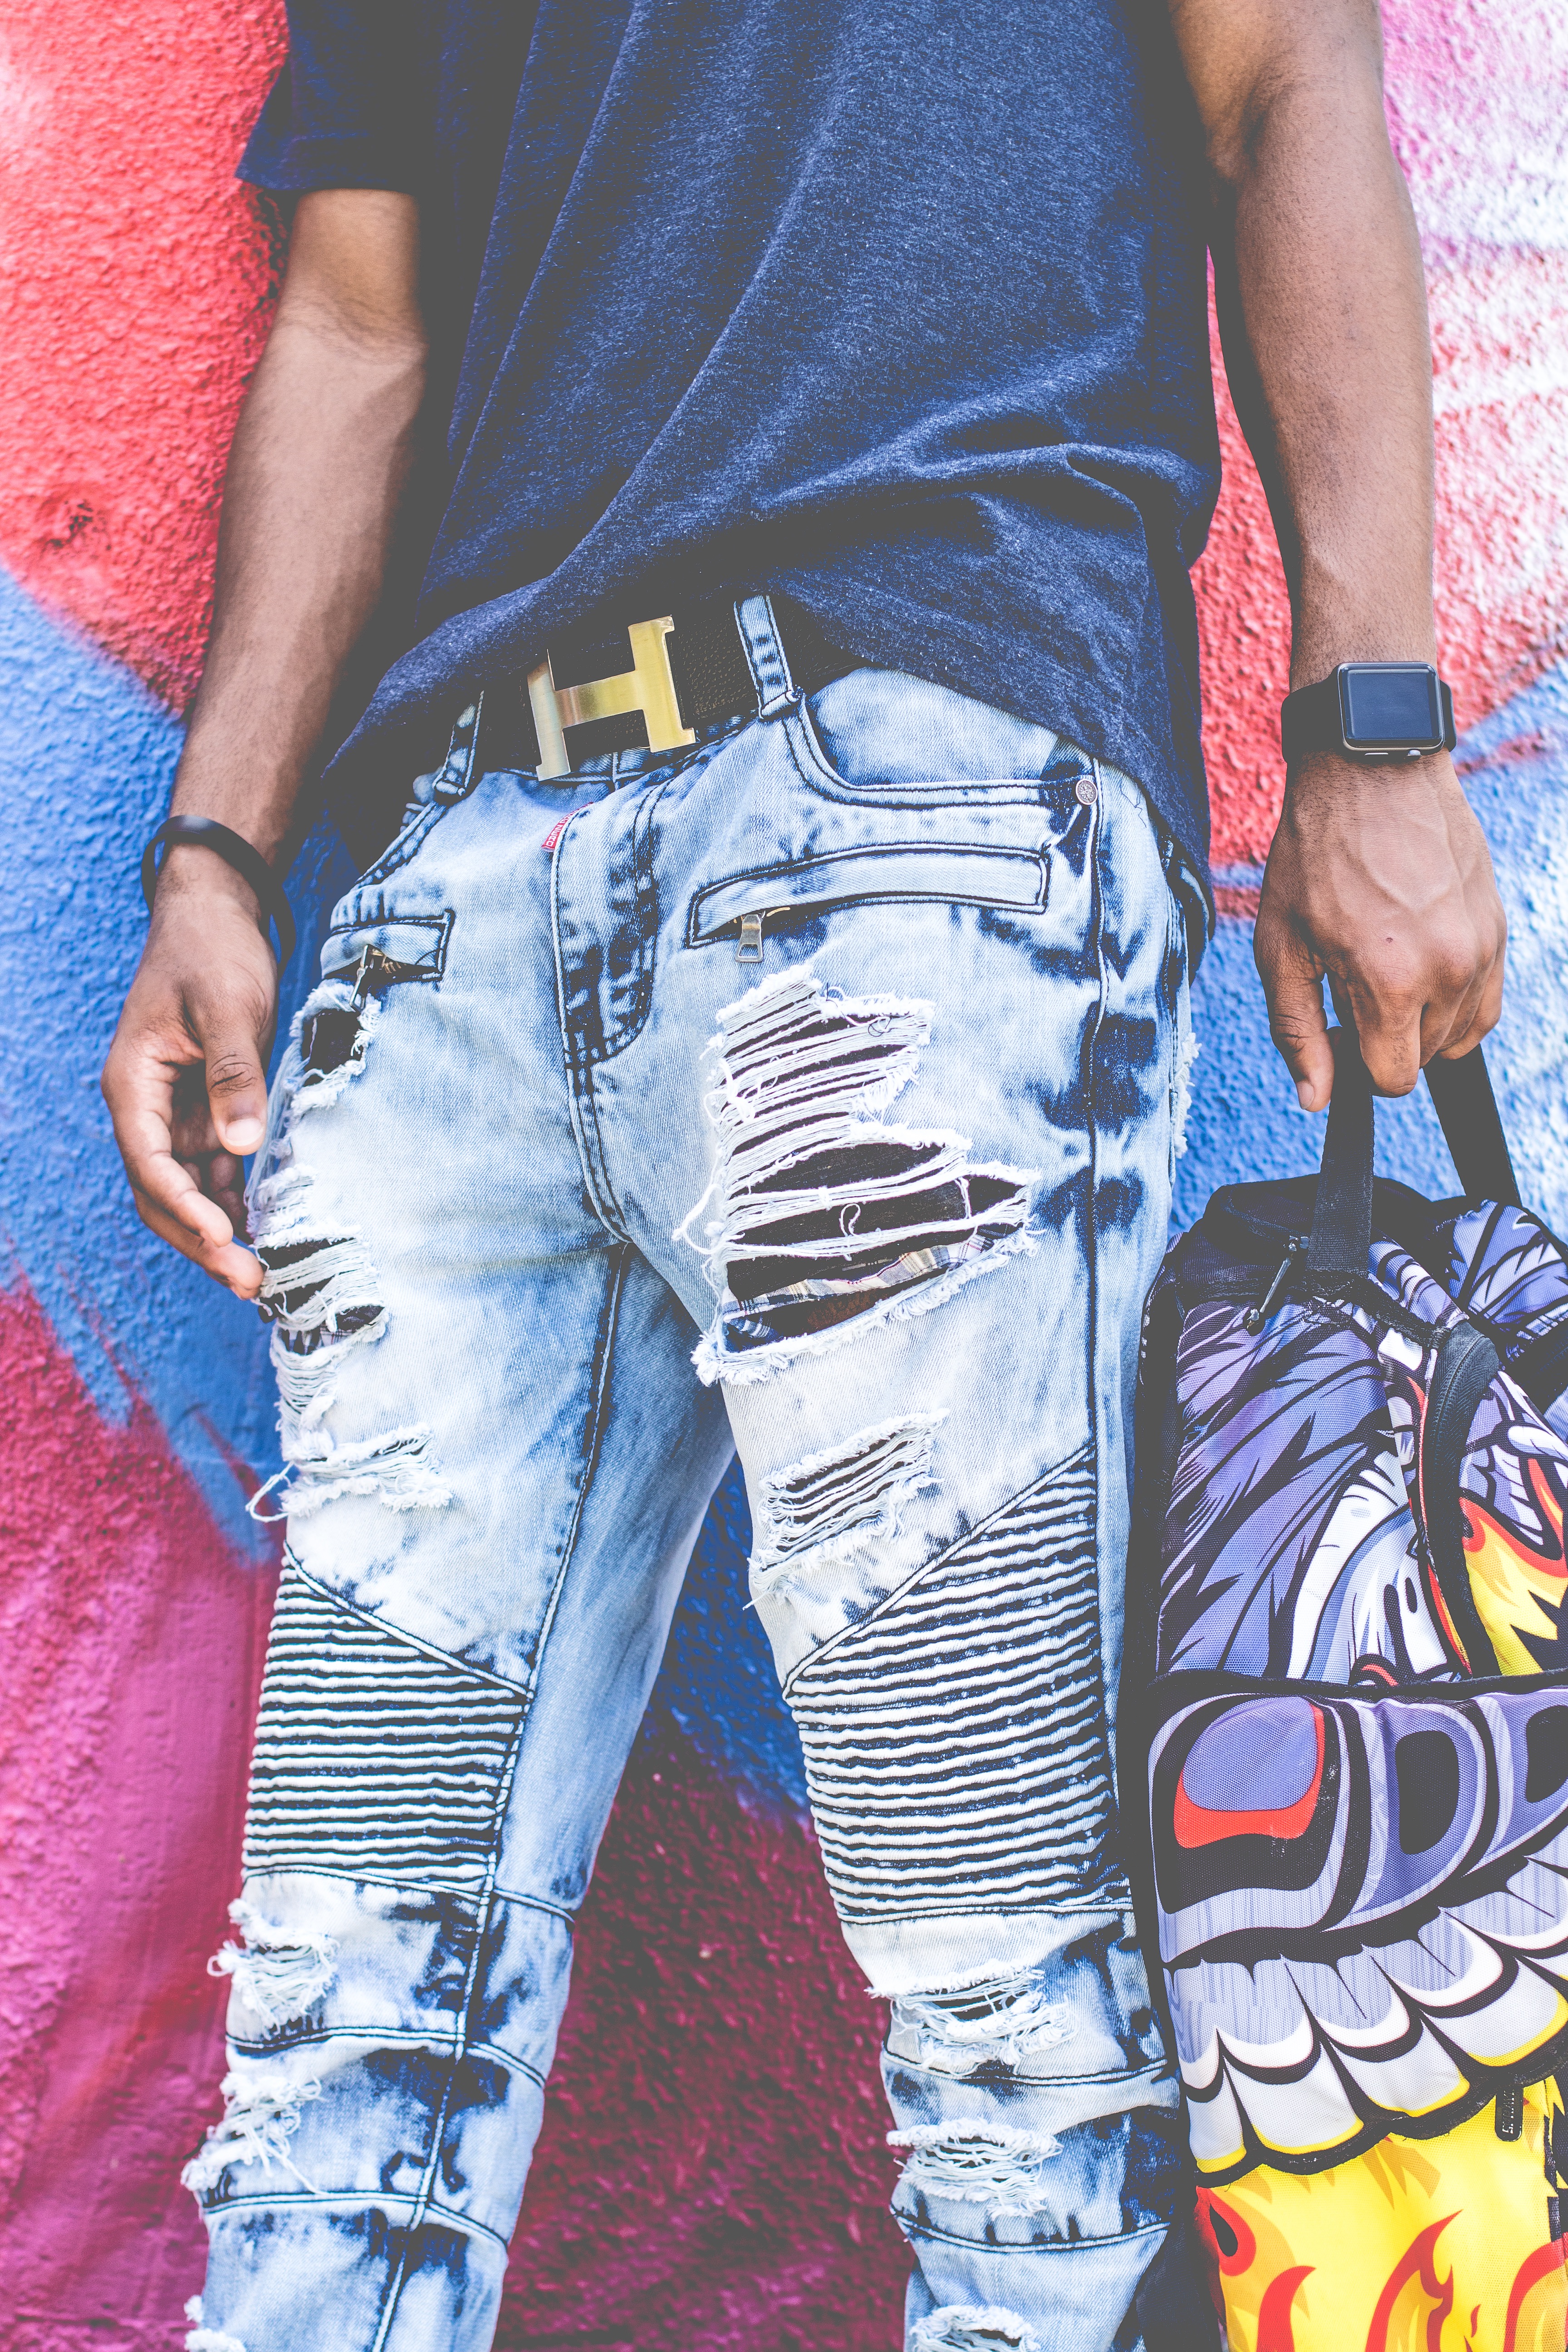
person, wall, jeans, spring, fashion, clothing, graffiti